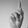
ASL letter: K